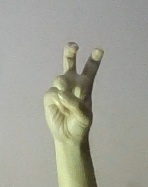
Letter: toot